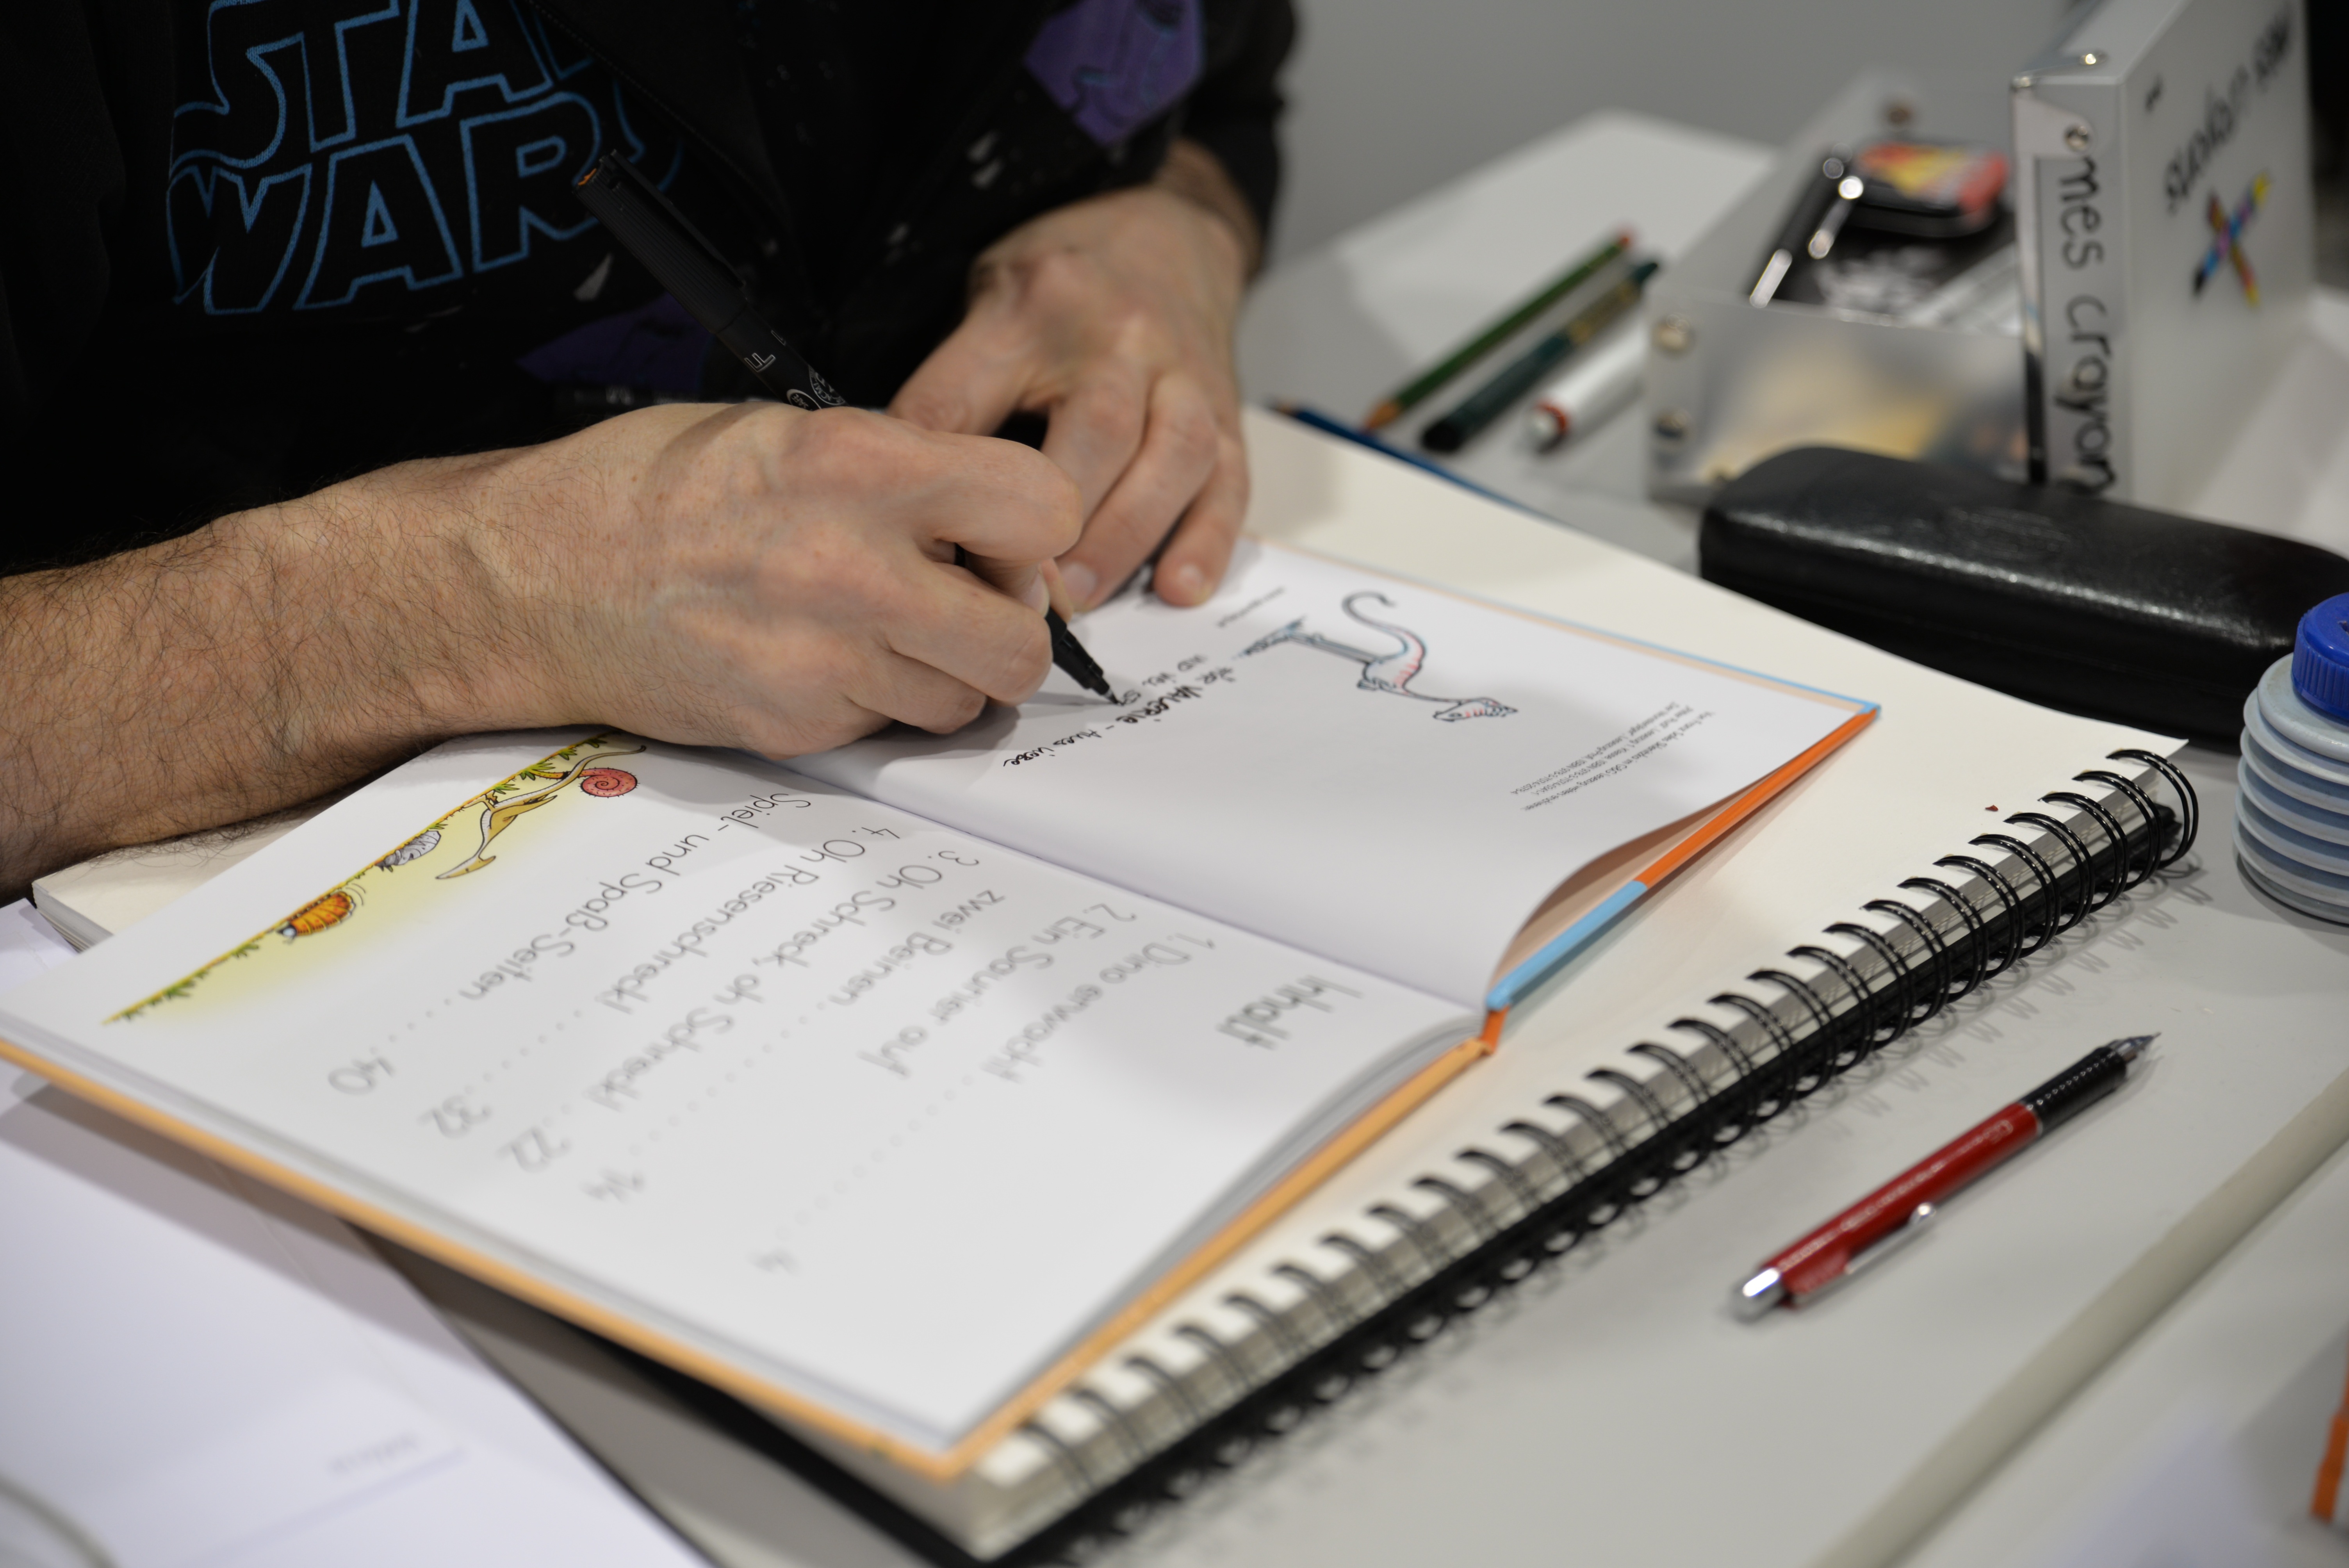
writing, artist, brand, drawing, design, document, comic, comic con